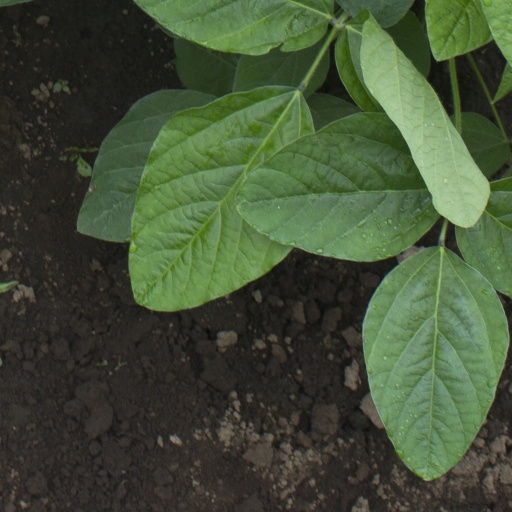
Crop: soybean